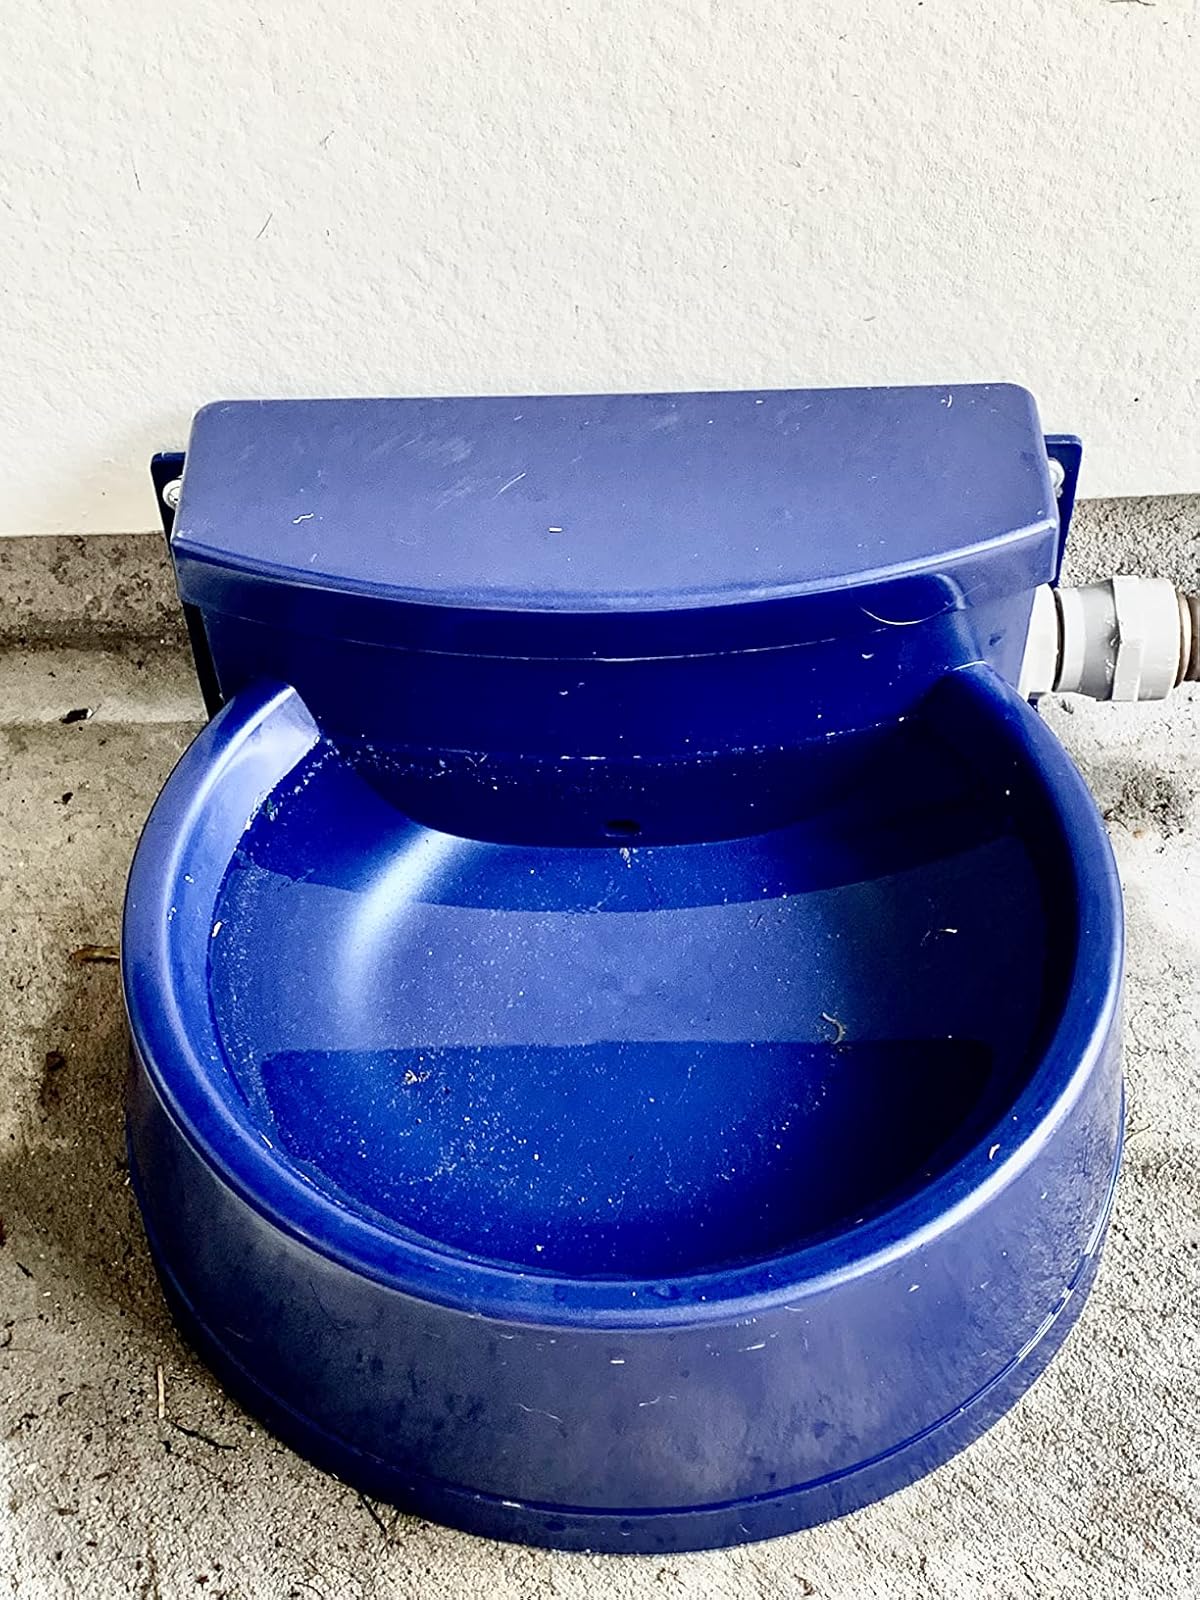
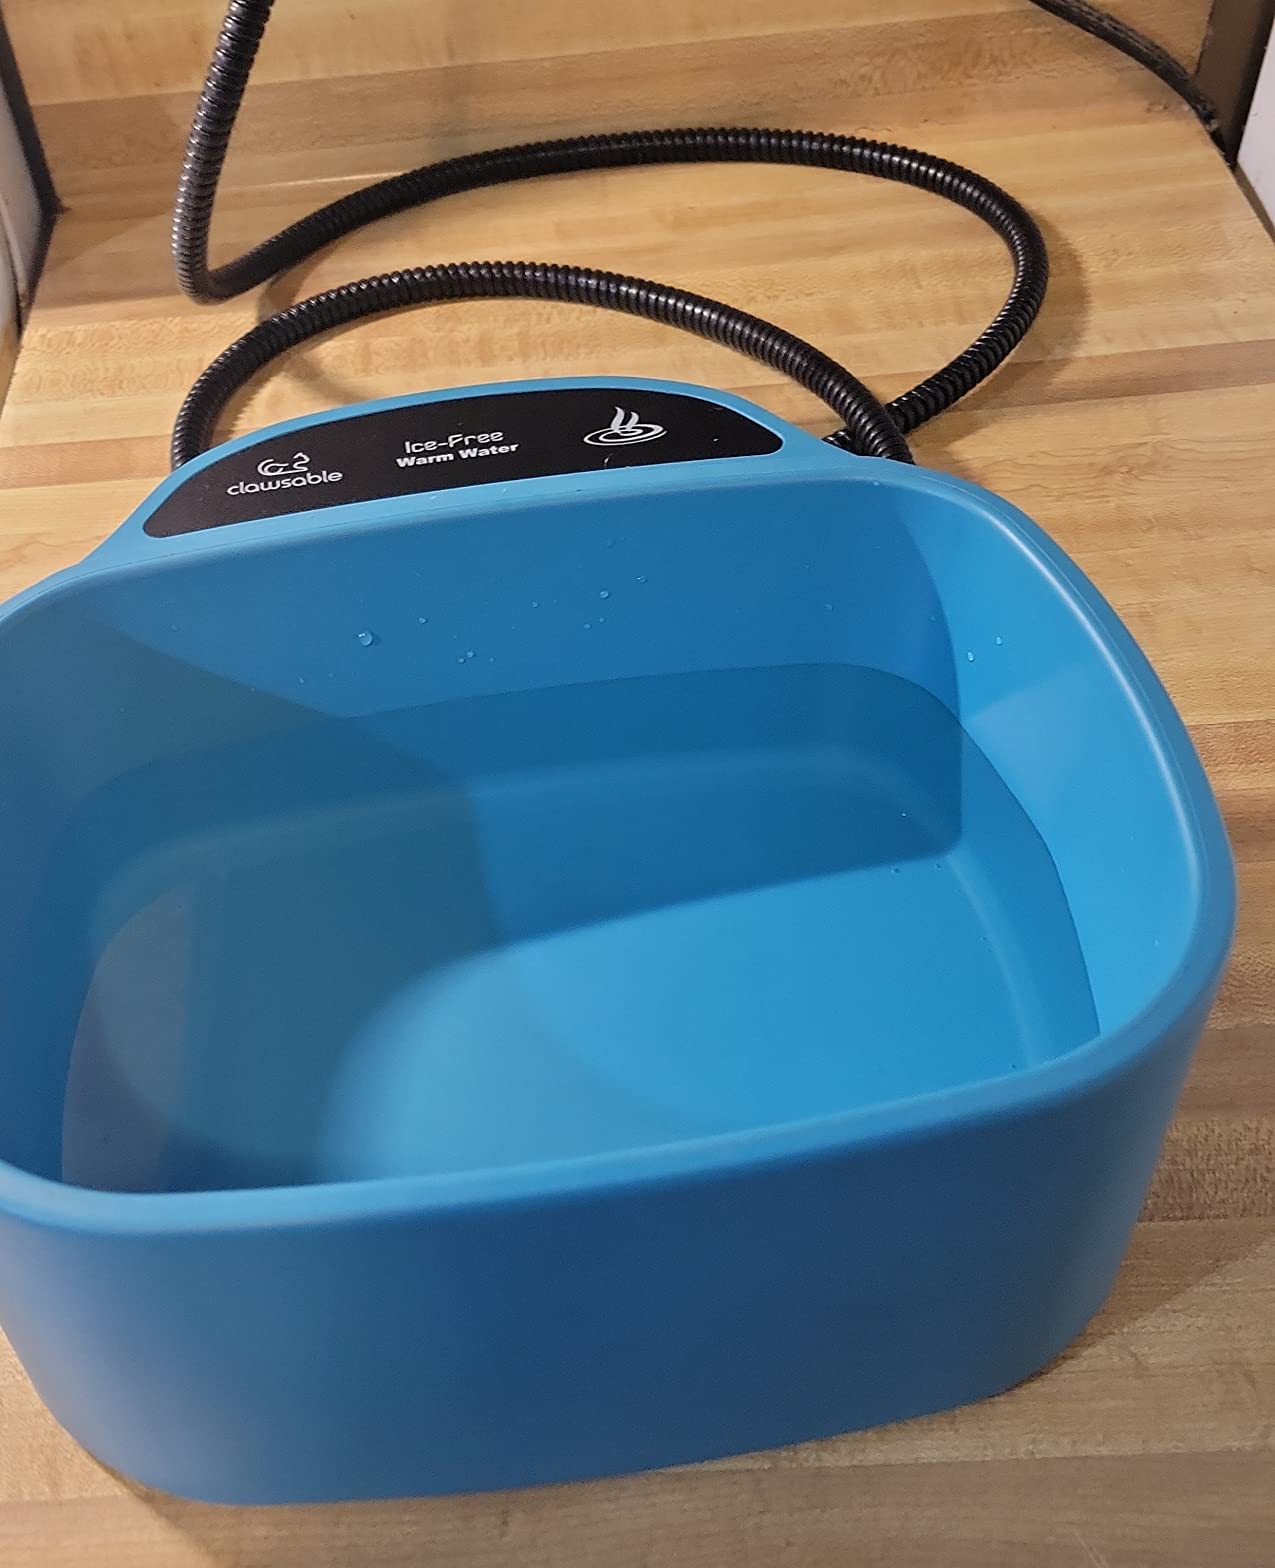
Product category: items_bowl
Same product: no